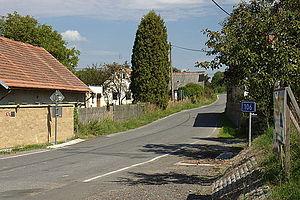
Krňany est une commune du district de Benešov, dans la région de Bohême-Centrale, en Tchéquie. Sa population s'élevait à 454 habitants en 2020.